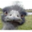
Label: bird